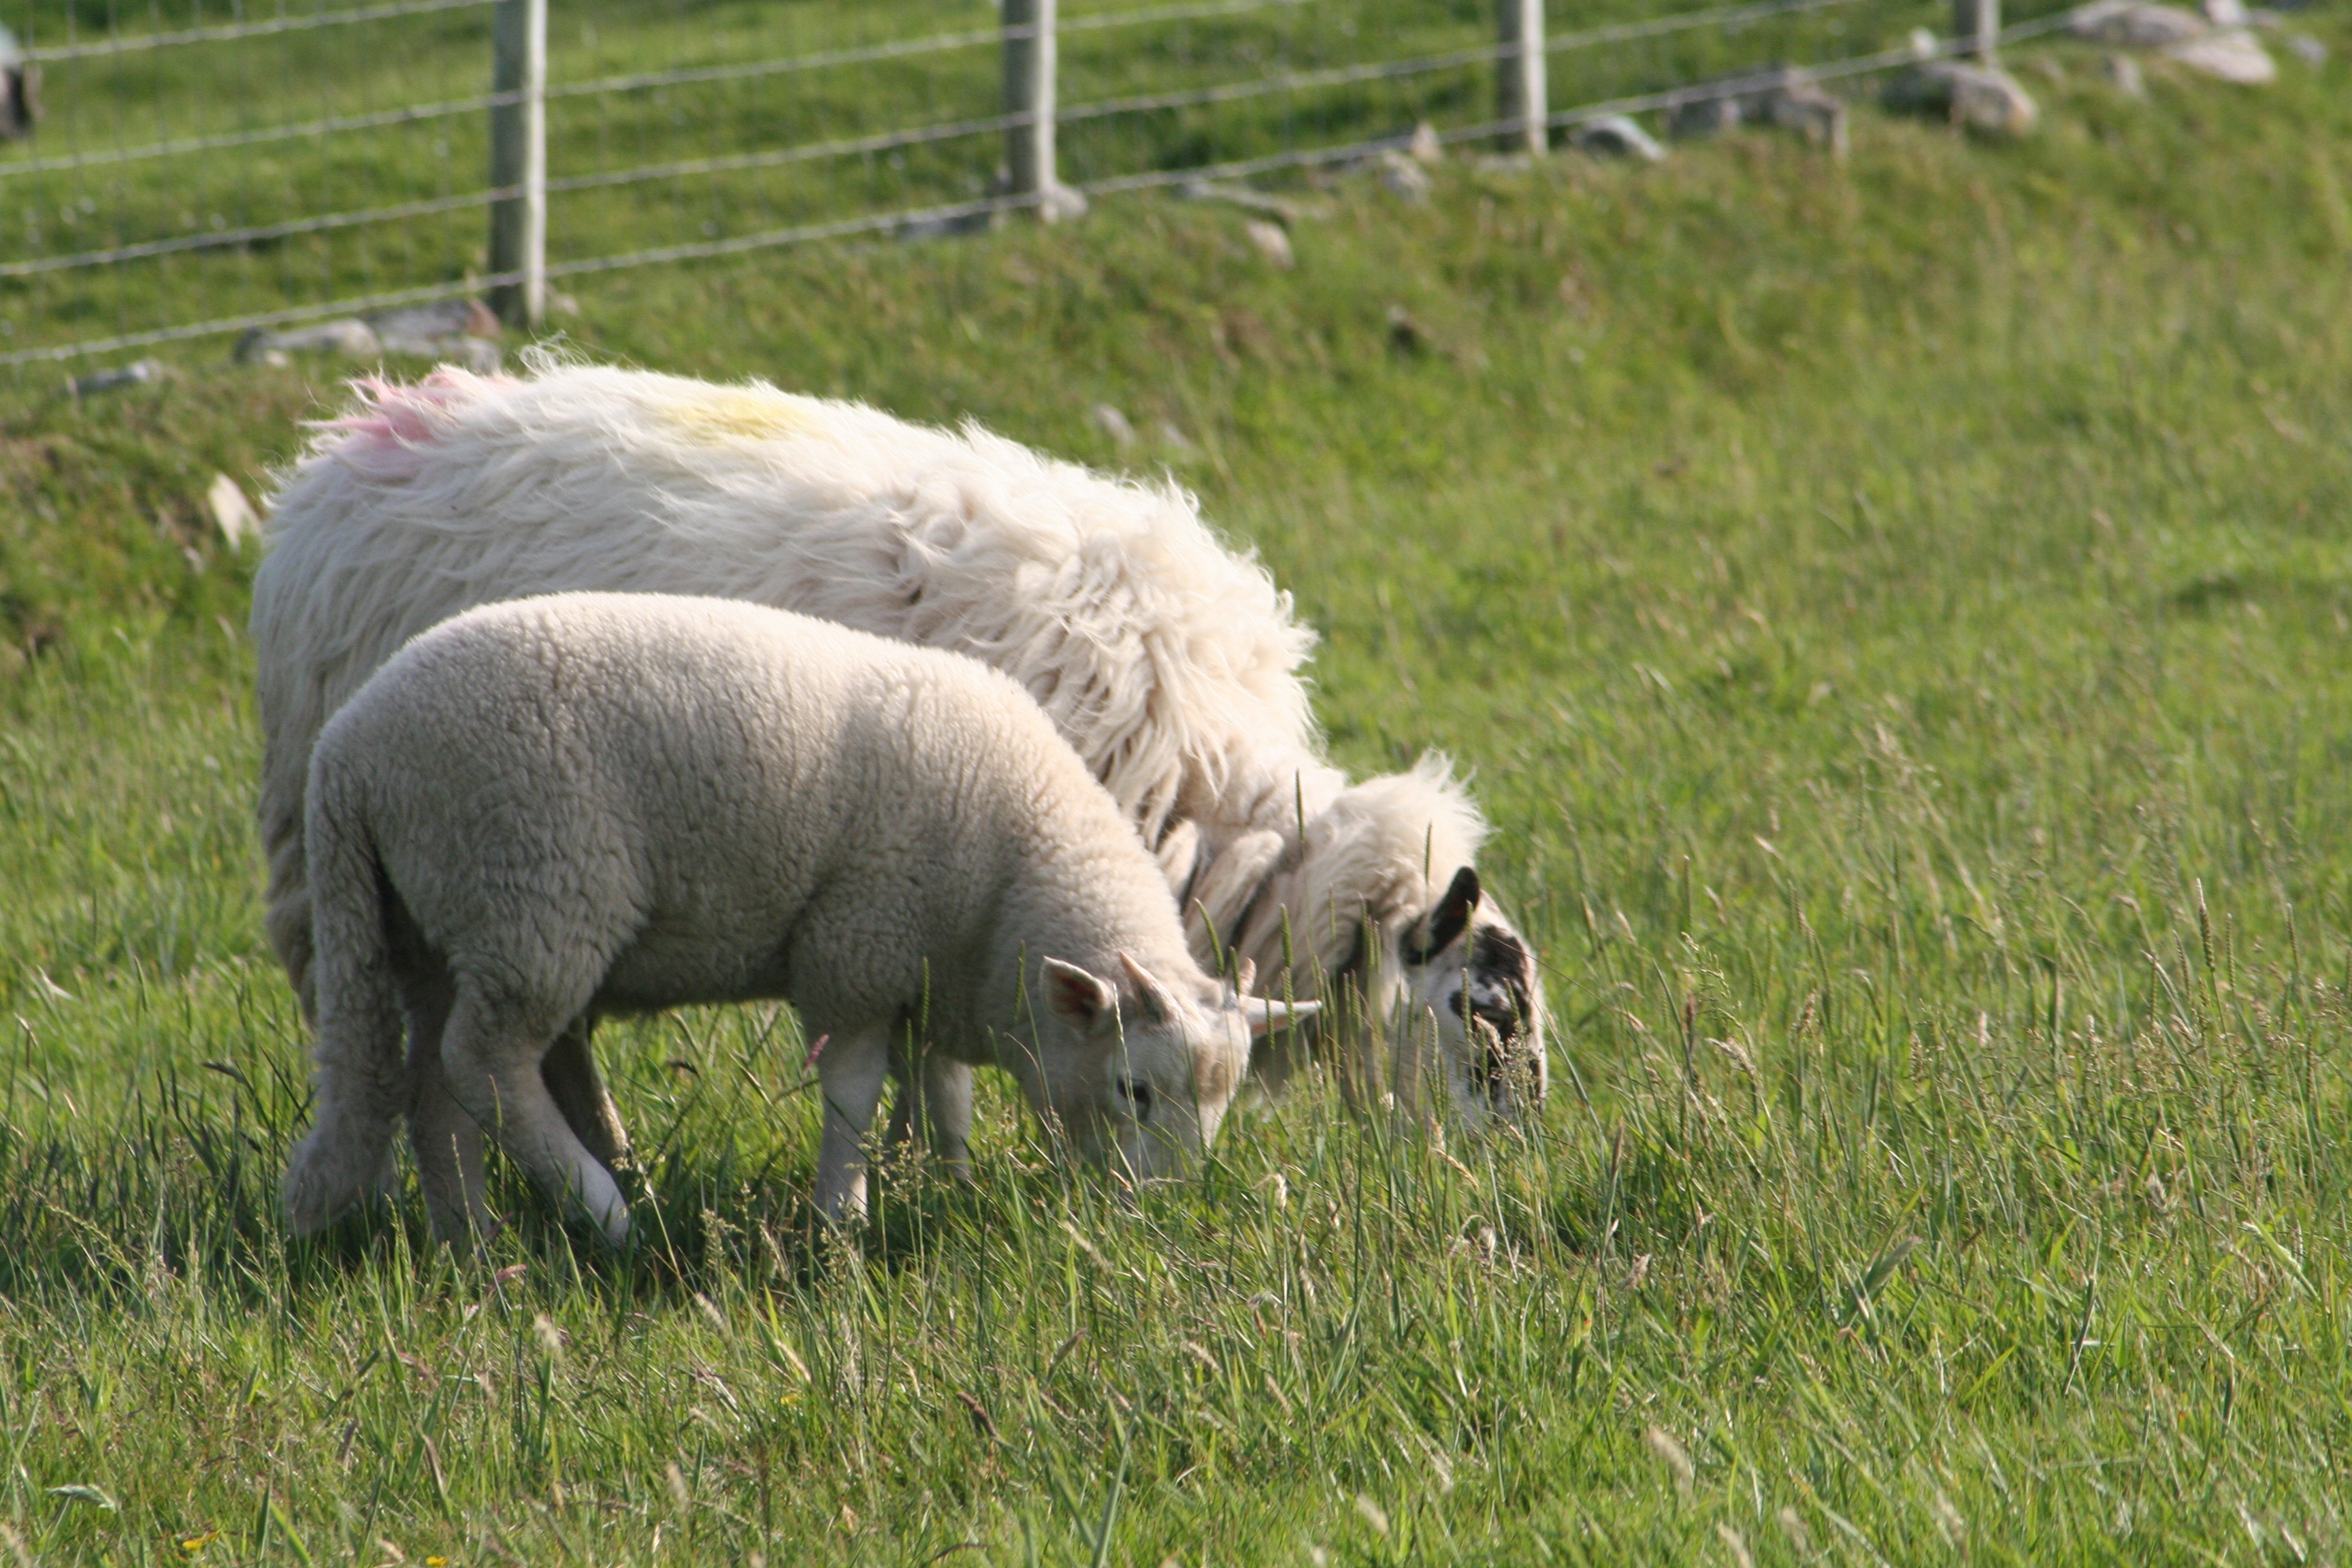
grass, farm, meadow, animal, wildlife, herd, farming, pasture, grazing, livestock, sheep, mammal, agriculture, wool, fauna, lamb, mother, grassland, vertebrate, sheeps, ewe, herding